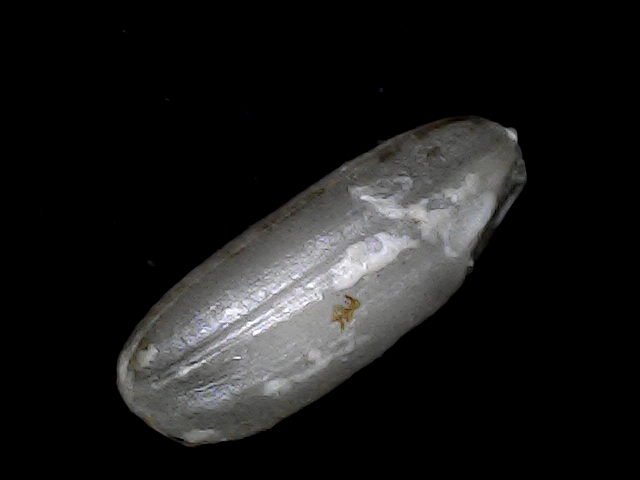
Rice variety: BD49